Residential treatment center

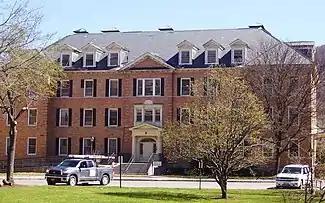
The Brattleboro Retreat in Vermont

In the 1600s, Great Britain established the Poor Law that allowed poor children to become trained in apprenticeships by removing them from their families and forcing them to live in group homes. In the 1800s, the United States copied this system, but often mentally ill children were placed in jail with adults because society did not know what to do with them. There were no RTCs in place to provide the 24-hour care they needed, and they were placed in jail when they could not live in the home. In the 1900s, Anna Freud and her peers were part of the Vienna Psychoanalytic Society, and they worked on how to care for children. They worked to create residential treatment centers for children and adolescents with emotional and behavioral disorders.